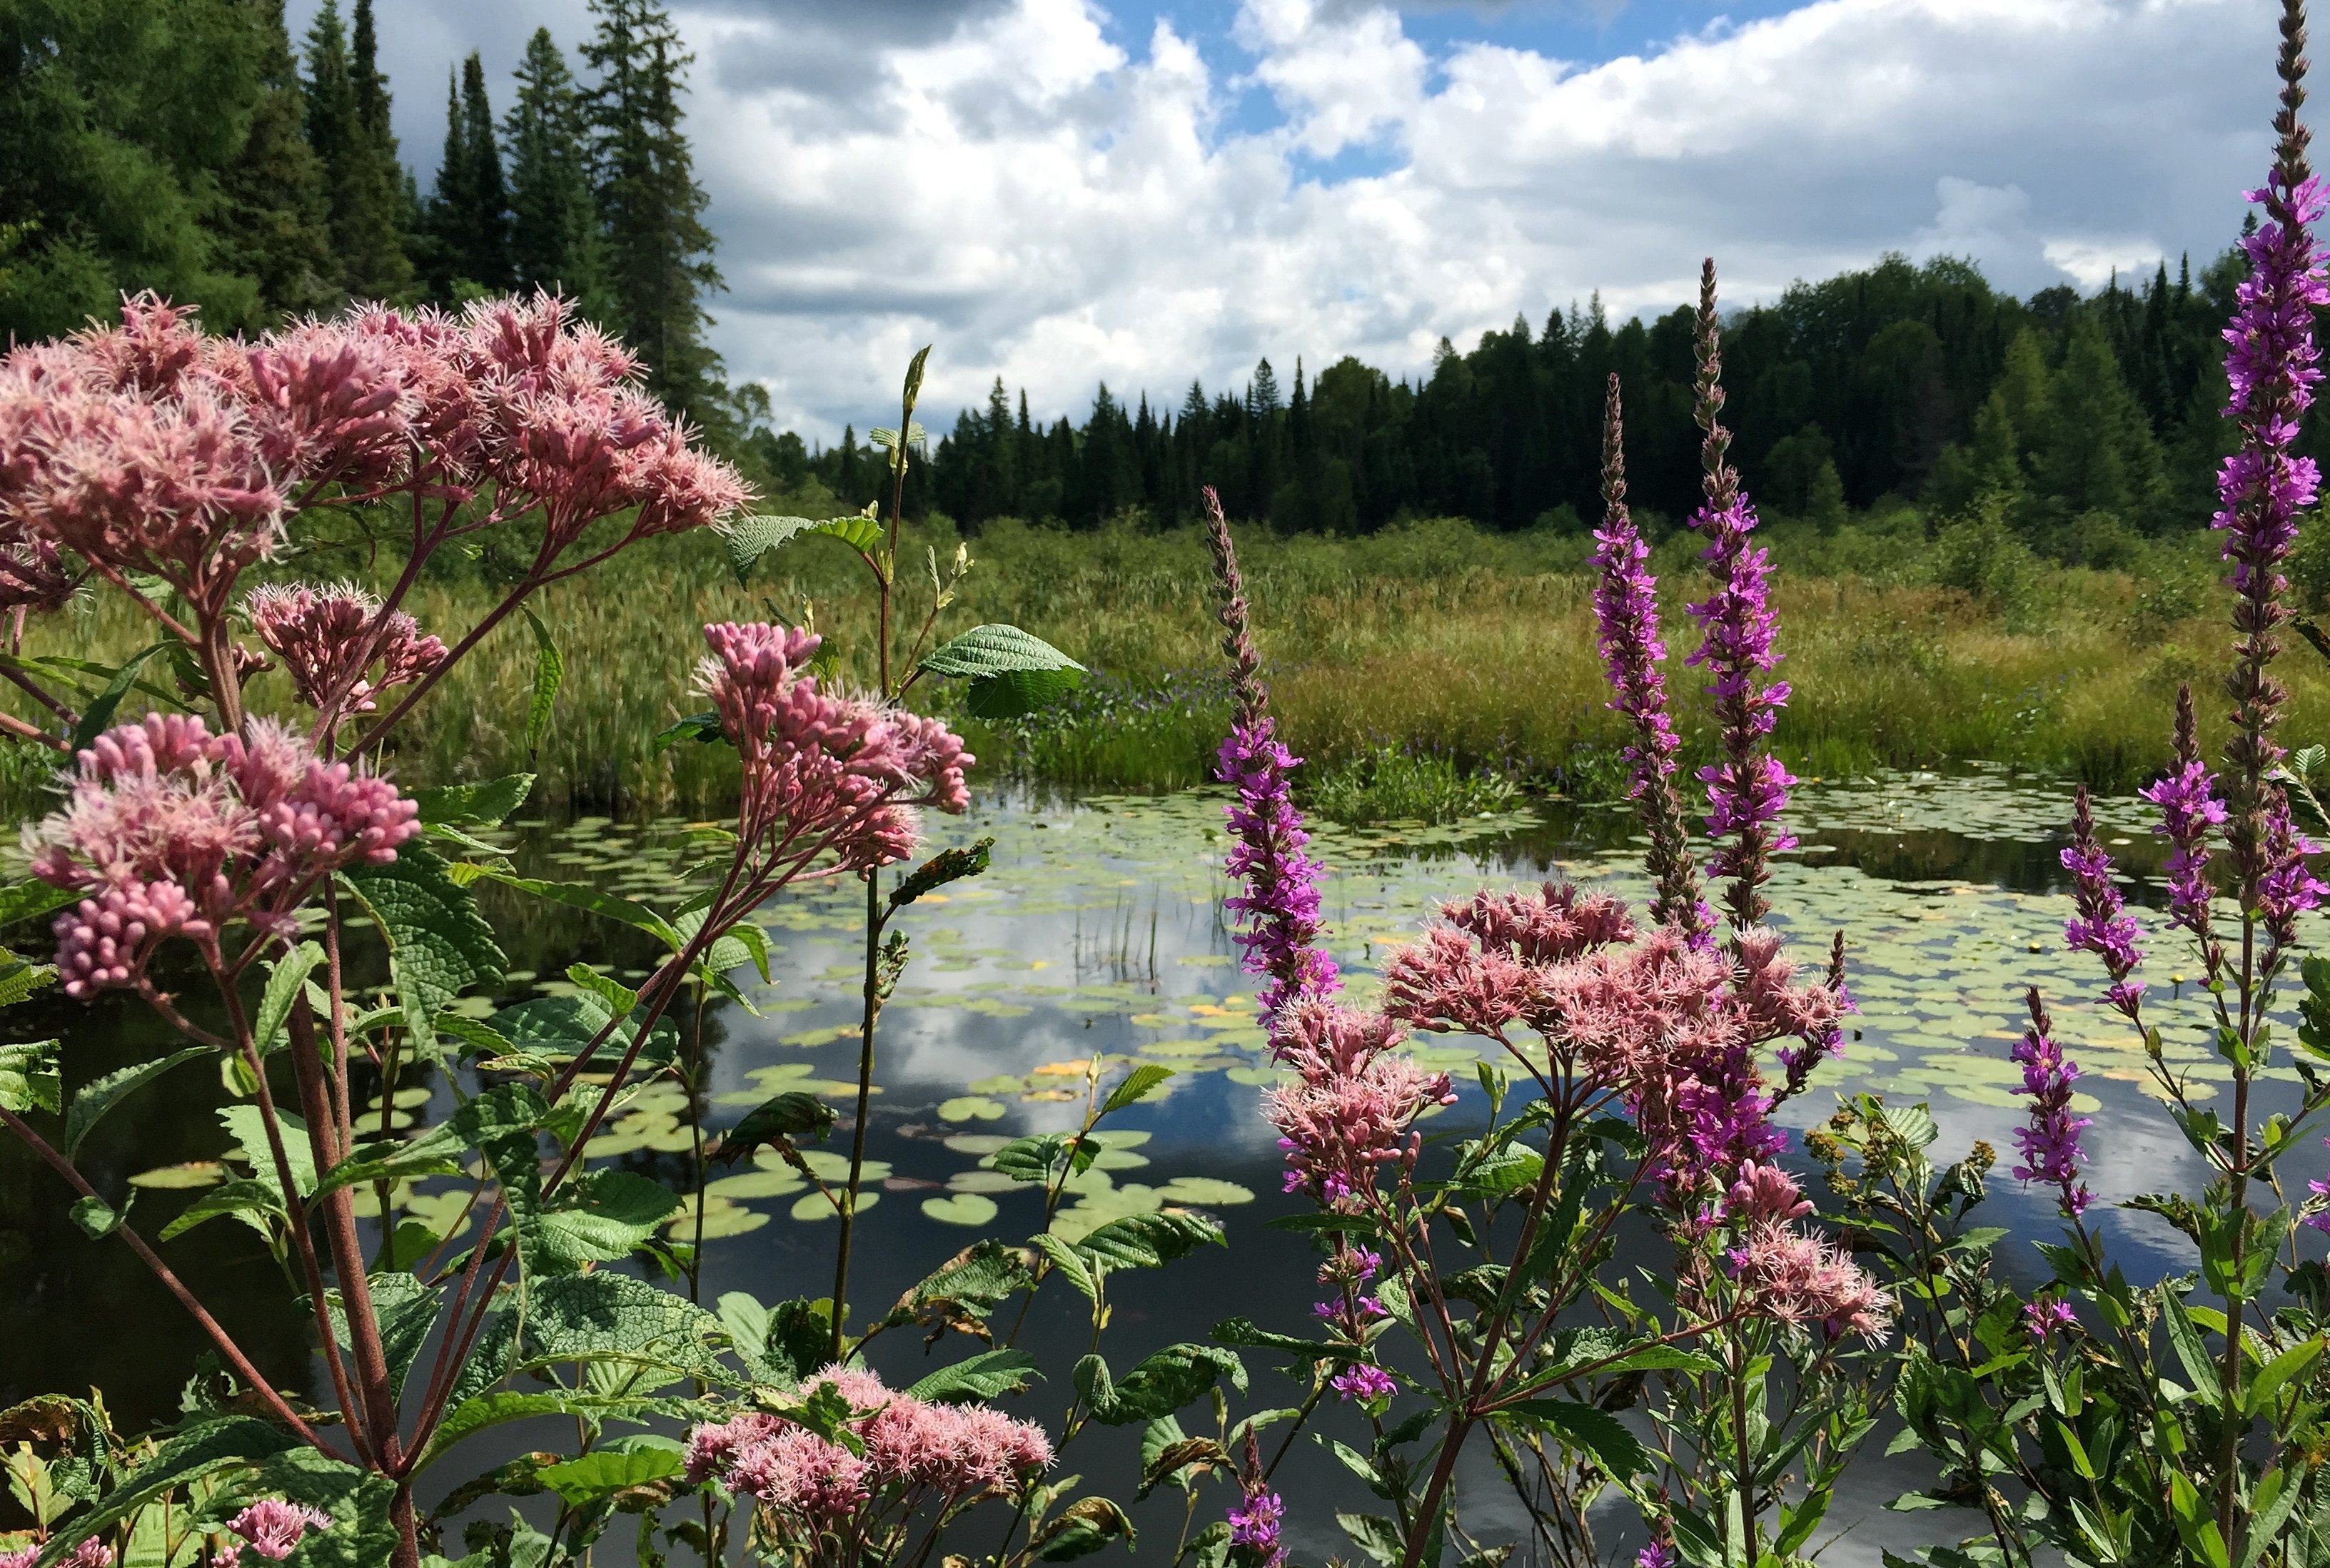
landscape, water, nature, forest, outdoor, wilderness, blossom, plant, sky, meadow, flower, view, summer, pond, environment, tranquil, natural, scenery, serene, botany, garden, flora, majestic, ecology, wildflower, flowers, trees, clouds, shrub, beautiful, quiet, wonderful, lupin, flowering plant, land plant